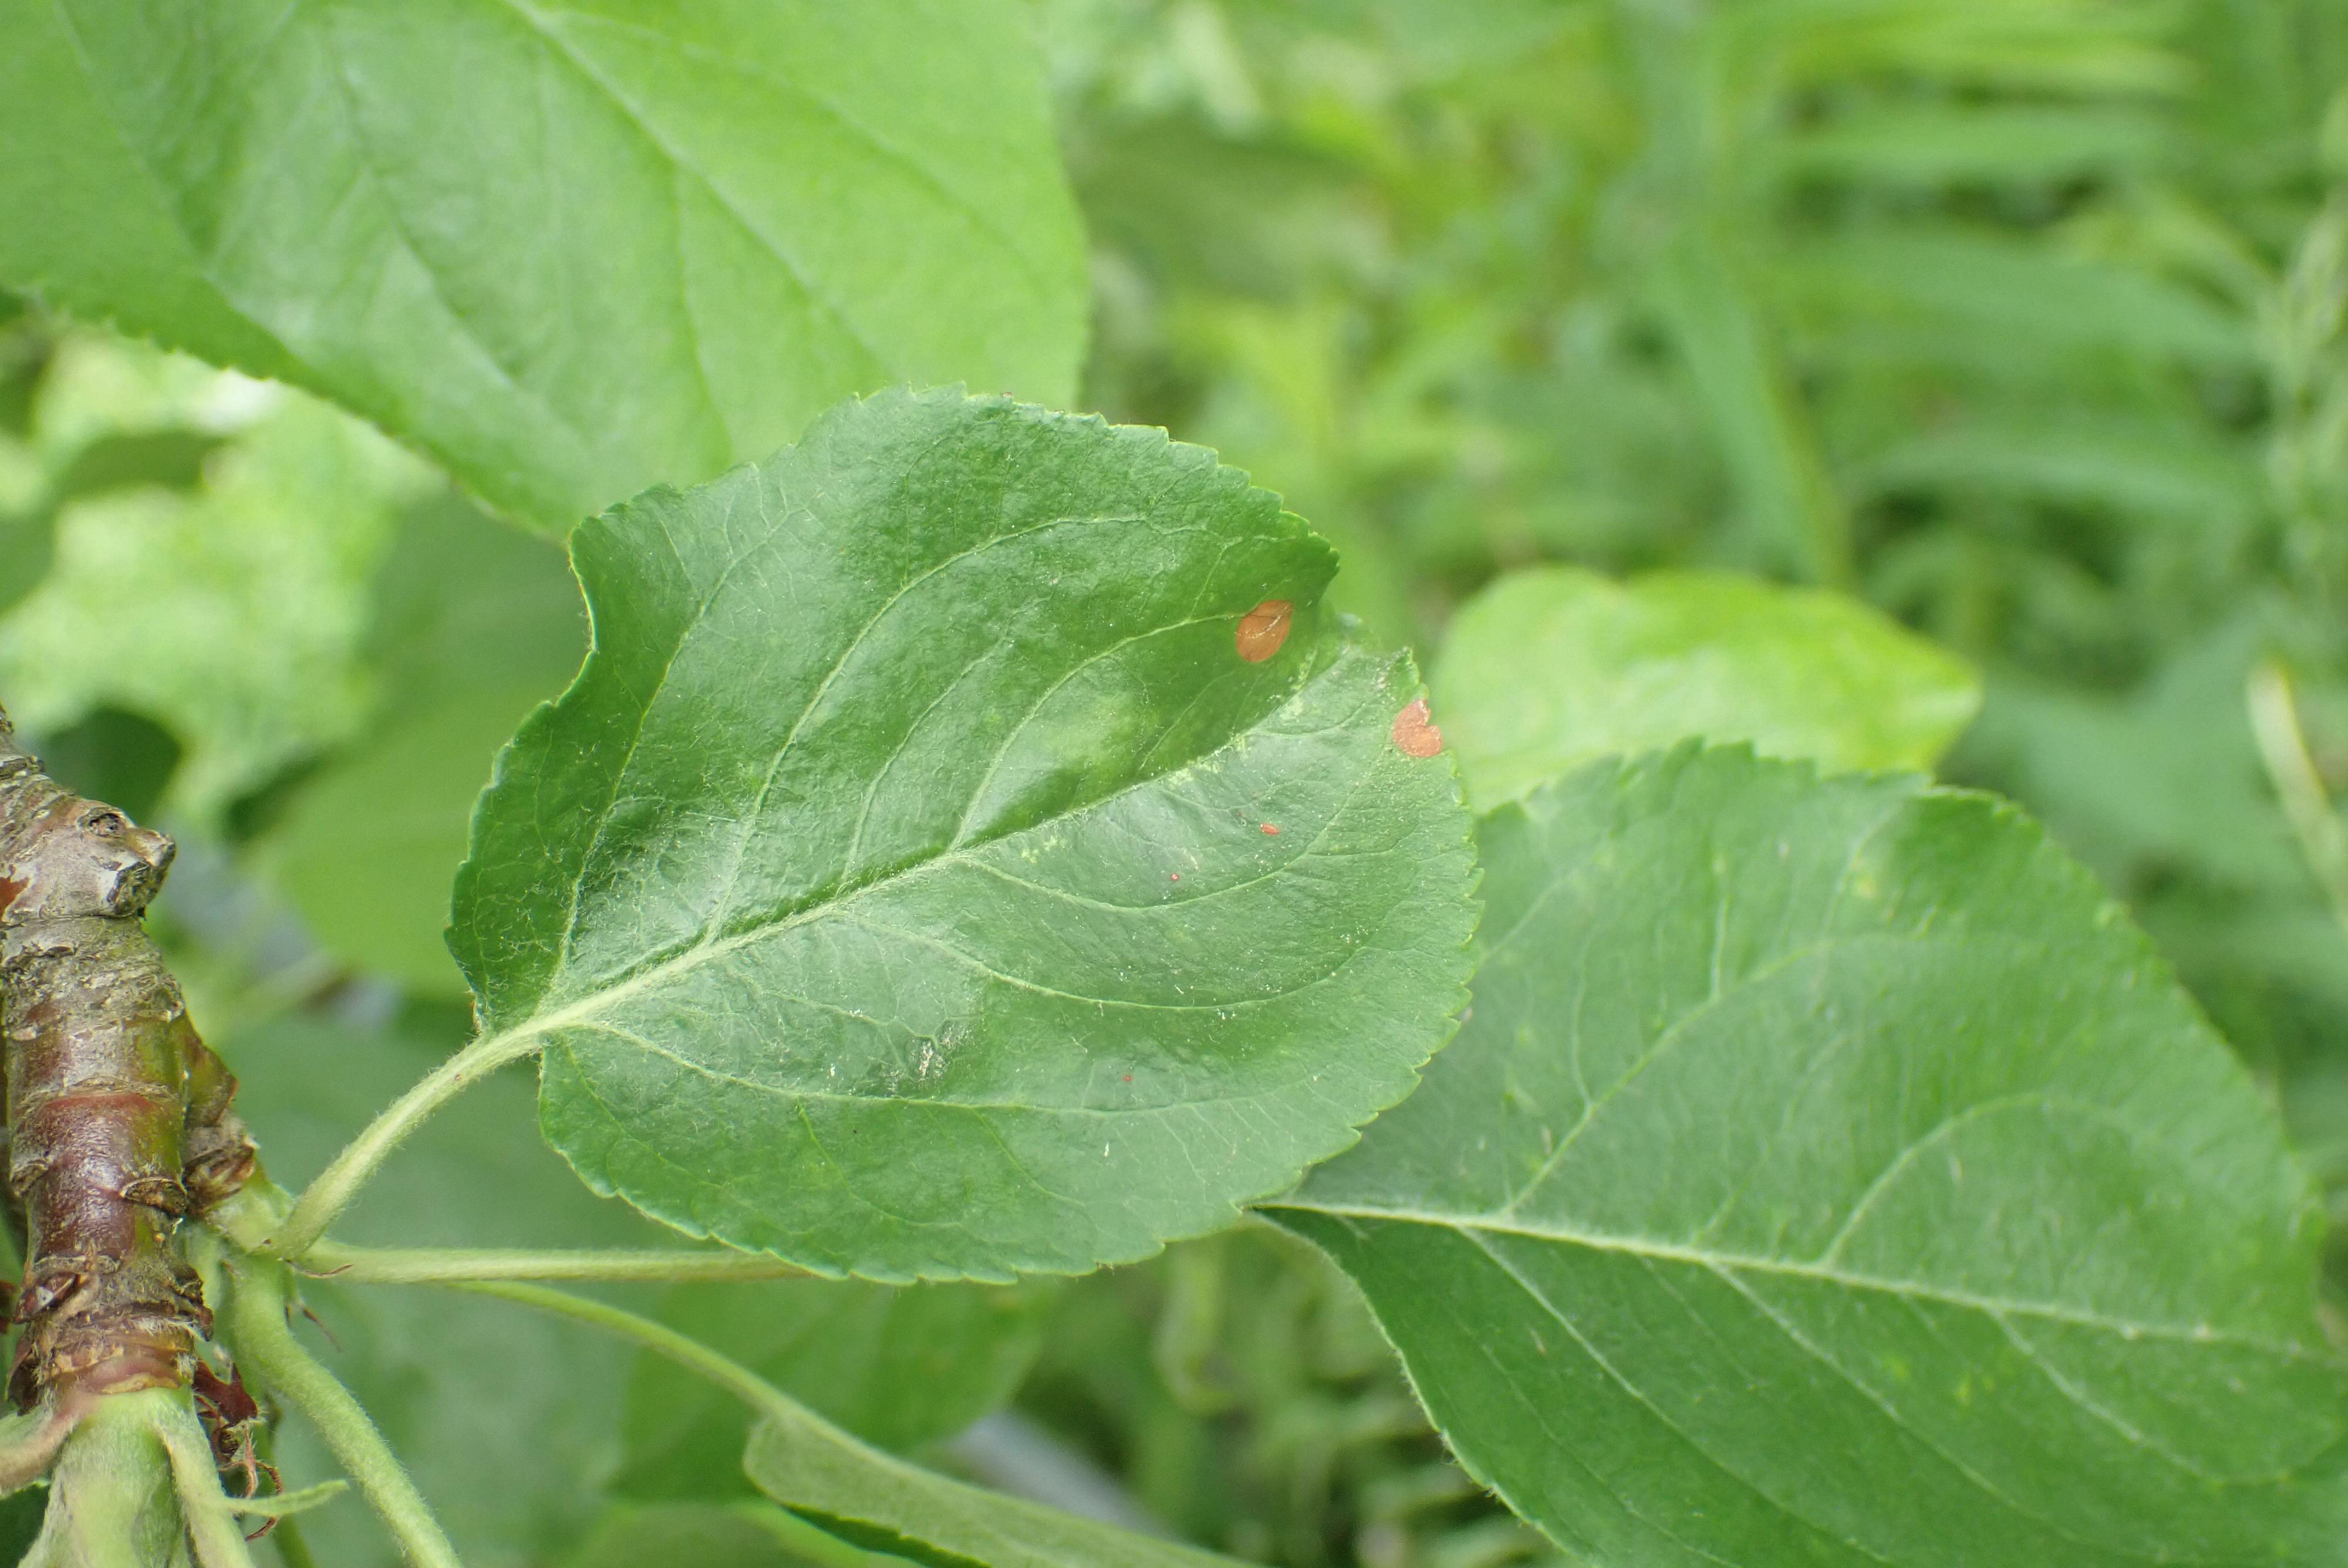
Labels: frog_eye_leaf_spot